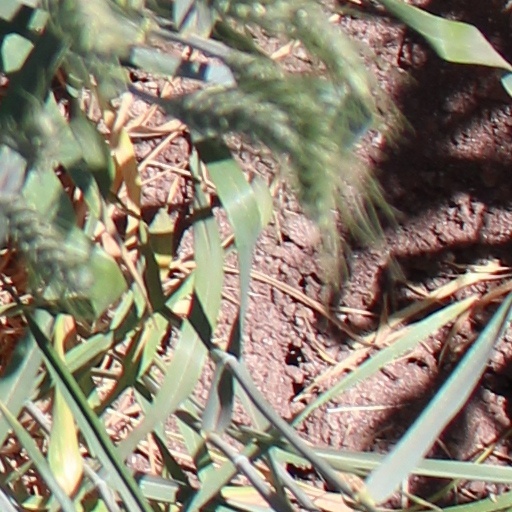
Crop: wheat